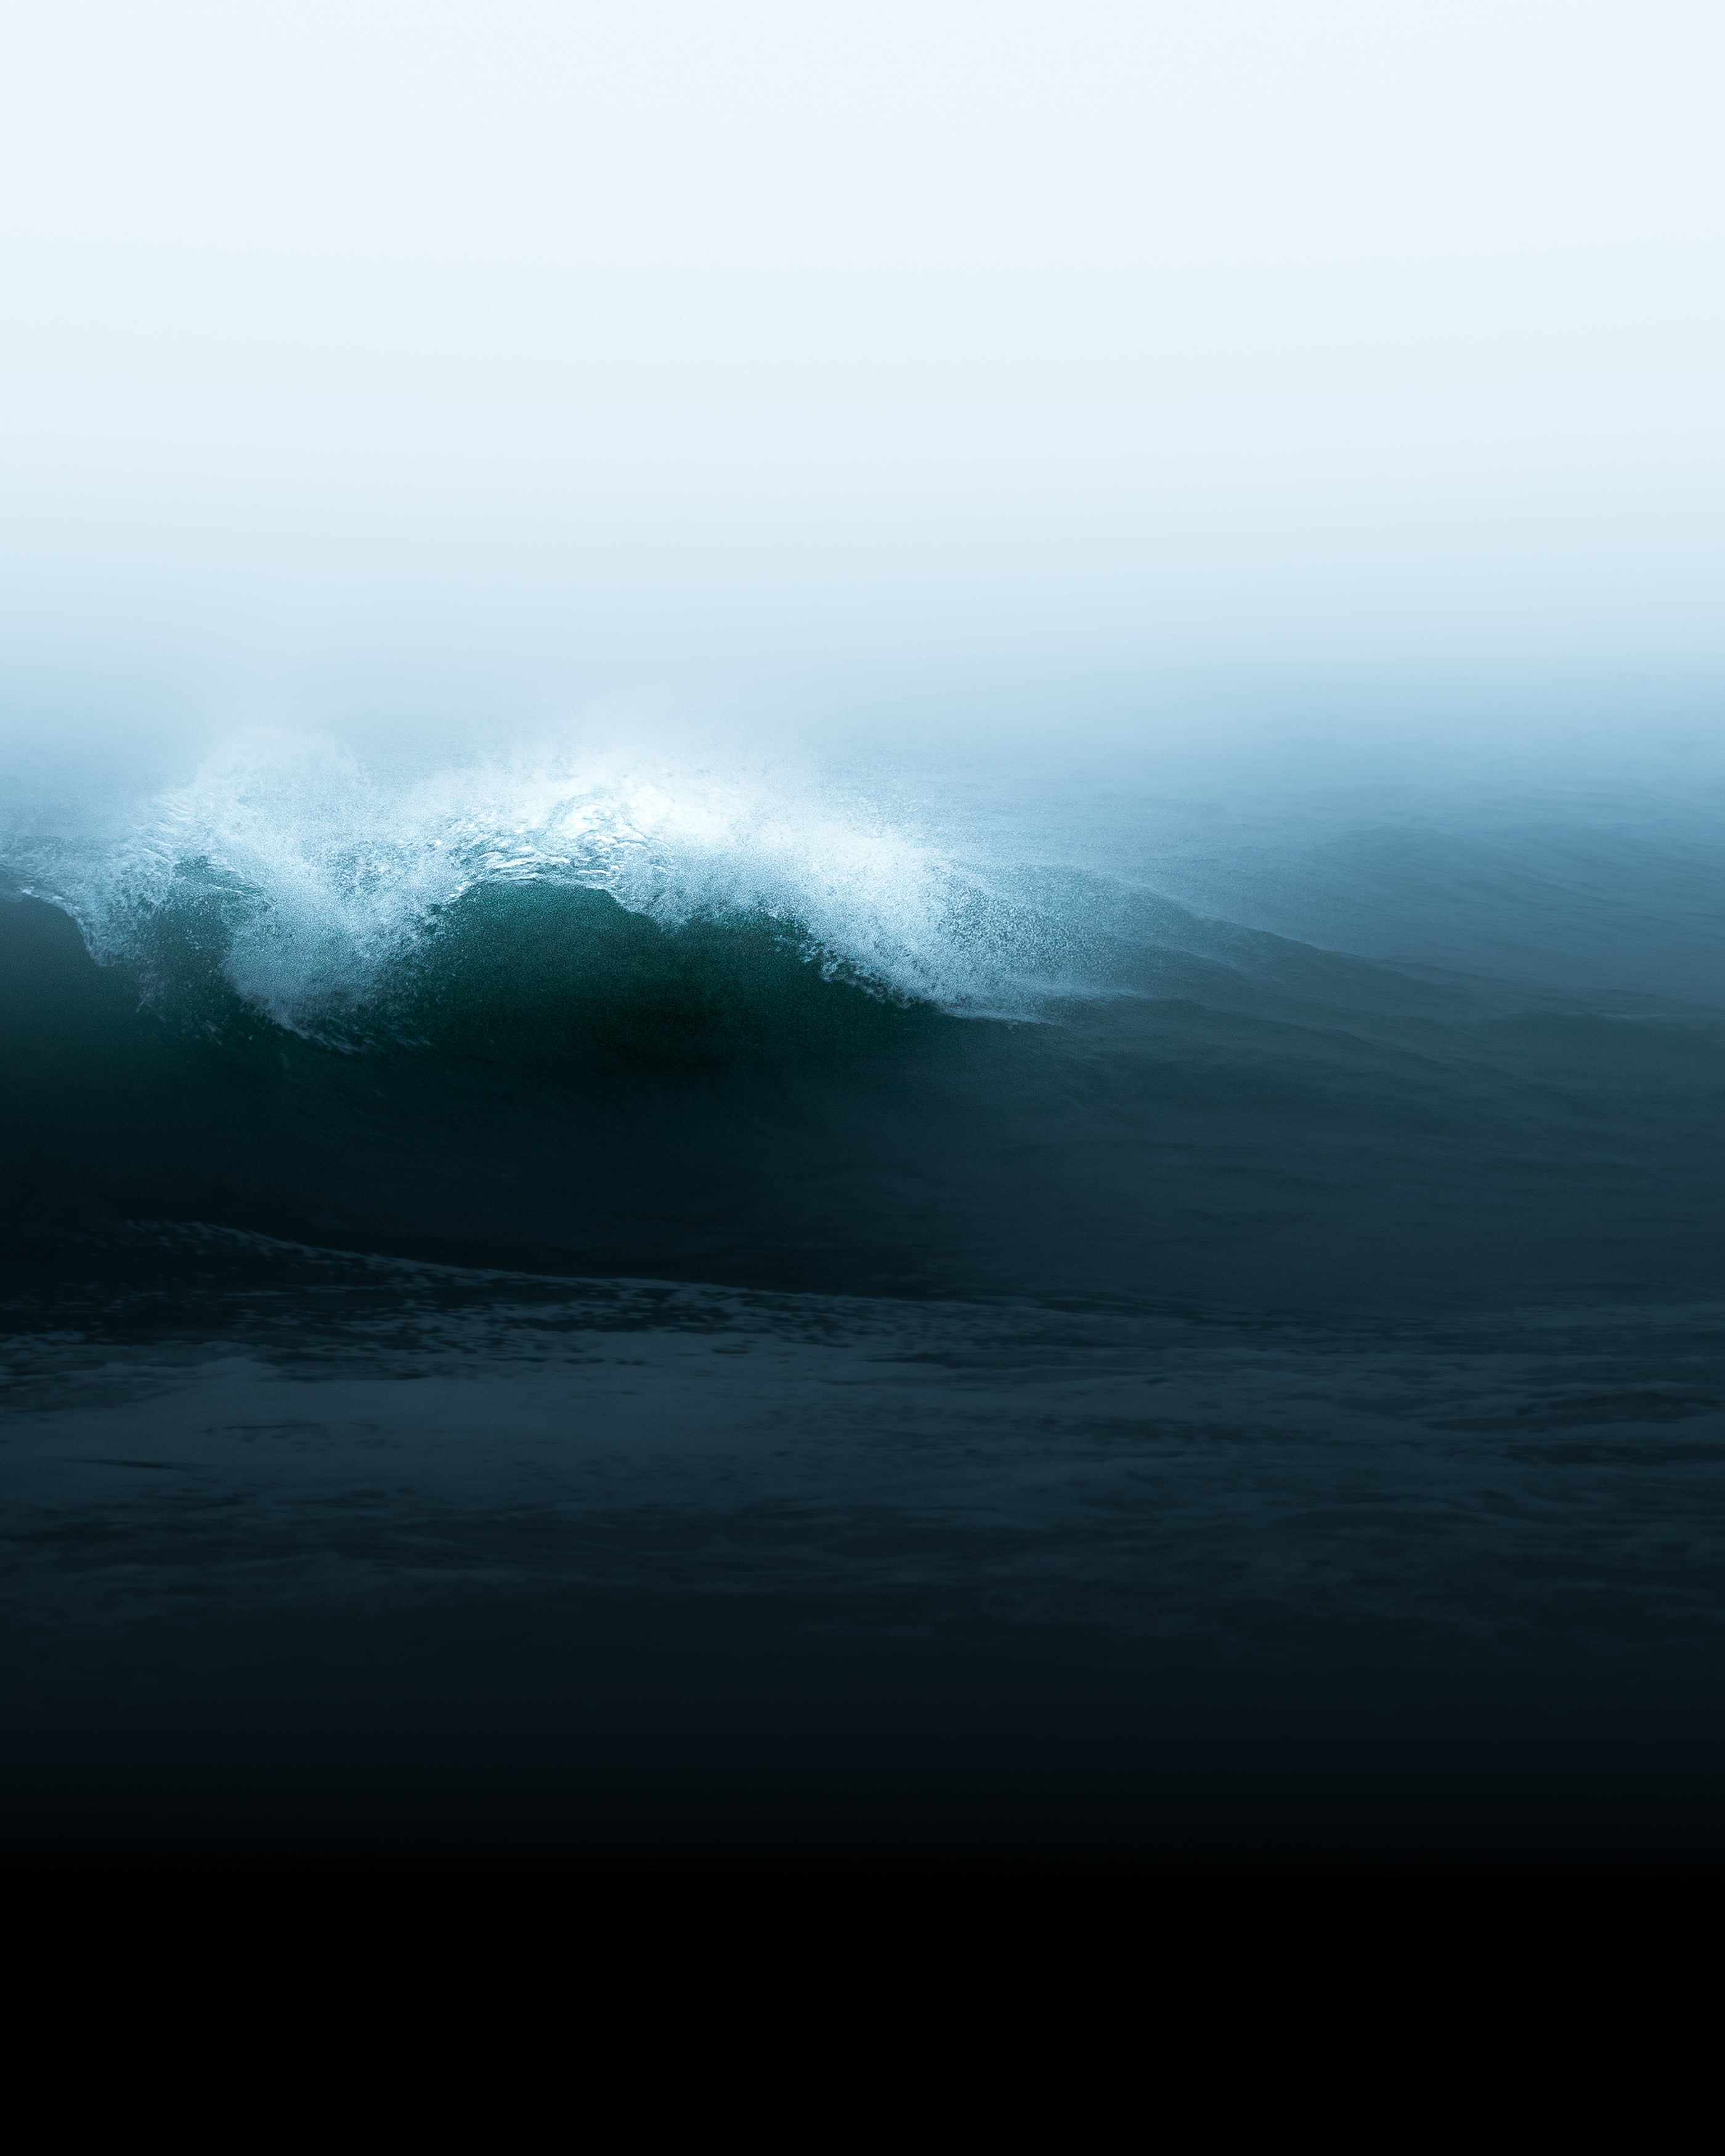
water, atmosphere, sky, cloud, liquid, highland, wind, wind wave, landscape, calm, horizon, hill, slope, cumulus, meteorological phenomenon, mist, ocean, coast, wave, darkness, mountain range, evening, sound, winter, grassland, tide, fog, mountain, sand, reflection, natural landscape, sea, haze